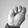
ASL letter: M